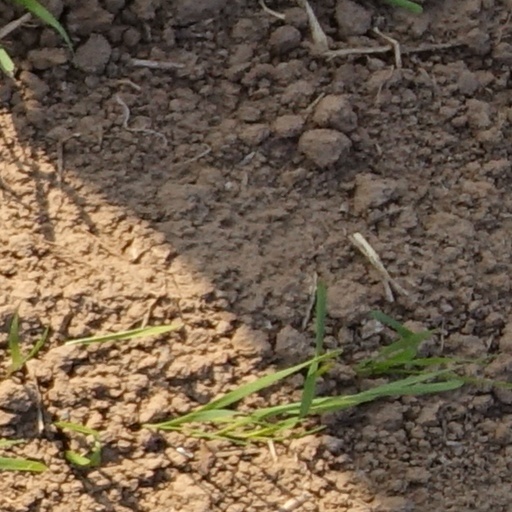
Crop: wheat